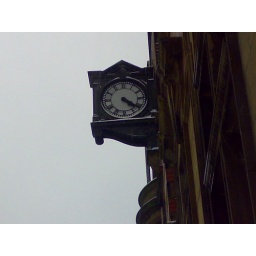
The York road library clock in the snow